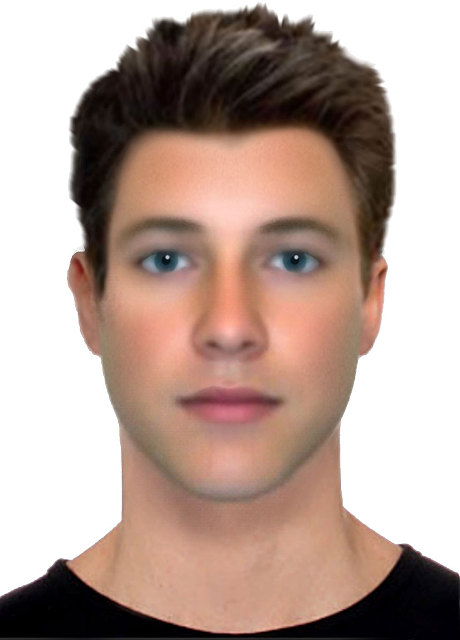
Portrait style: Real Portrait